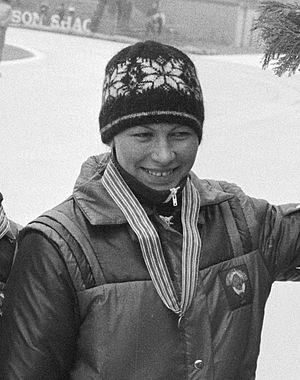
Natalya Glebova, née le 30 avril 1963 à Kemerovo, est une patineuse de vitesse soviétique.